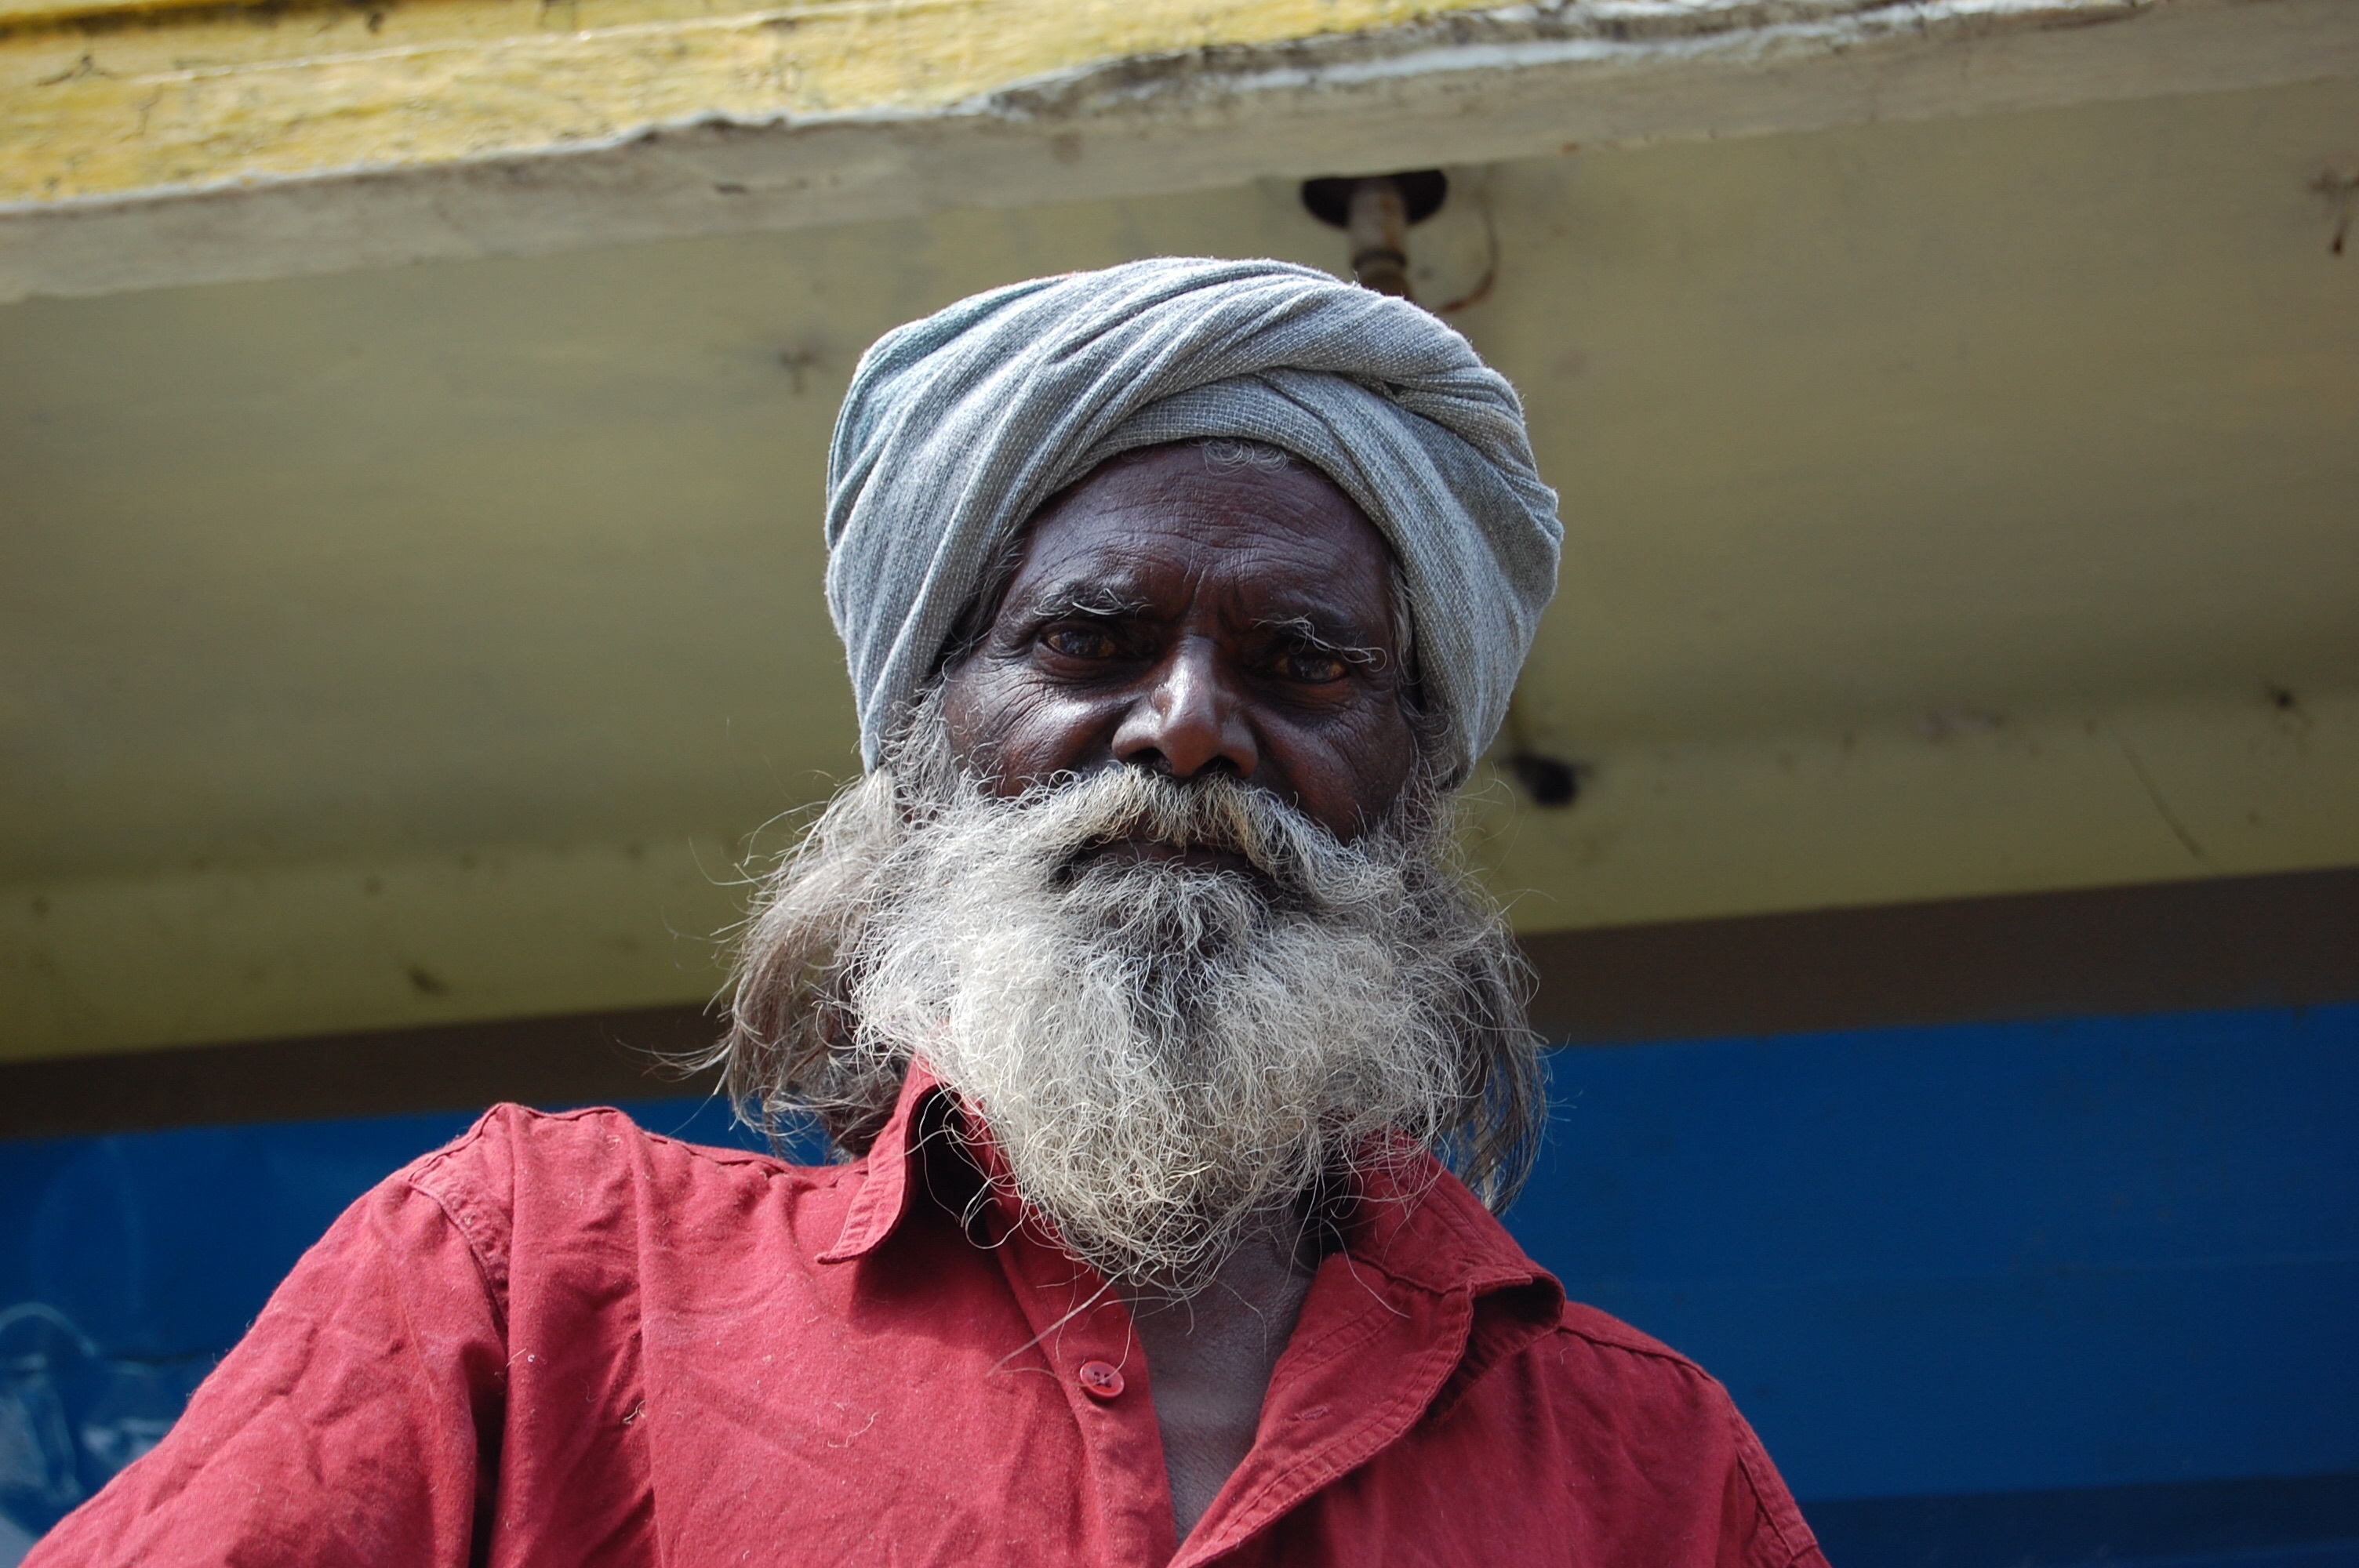
man, hair, old, statue, beard, turban, sculpture, temple, india, indian, facial hair